Jonathan Meyer

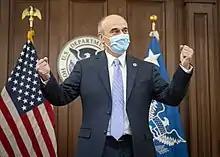
Meyer addresses DHS employees and senior leadership after being sworn in by Secretary Mayorkas

On April 12, 2021, President Joe Biden announced Meyer as the nominee to be the Department of Homeland Security general counsel. The nomination was widely reported, emphasizing the fact that "Meyer and Biden go way back." On April 29, 2021, his nomination was formally received by the United States Senate and referred to the Committee on Homeland Security and Government Affairs. On May 27, 2021, a hearing on his nomination was held before the Senate Committee on Homeland Security and Governmental Affairs. Cloture was invoked on Meyer's nomination on September 29, 2021, by a vote of 52-46 and he was confirmed by the United States Senate on October 4, 2021, by a vote of 51–47. He was sworn in on October 6, 2021, by Secretary Alejandro Mayorkas.